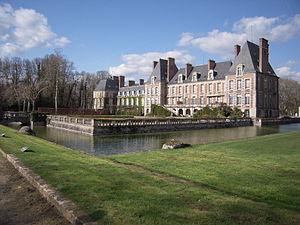
Château de Courances (Classé) - vue côté jardin avec douves This building is indexed in the Base Mérimée, a database of architectural heritage maintained by the French Ministry of Culture,